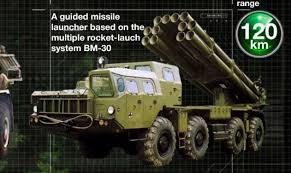
Label: Self Propelled Artillery